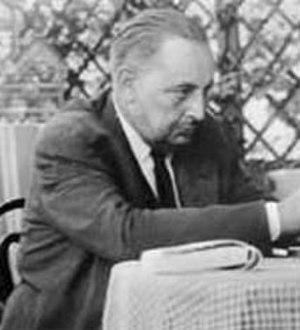
Giuseppe Tomasi, prince de Lampedusa, duc de Palma, baron de Montechiaro et de la Torretta, grand d'Espagne de première classe, est un gentilhomme sicilien et un écrivain italien, auteur du roman Le Guépard.